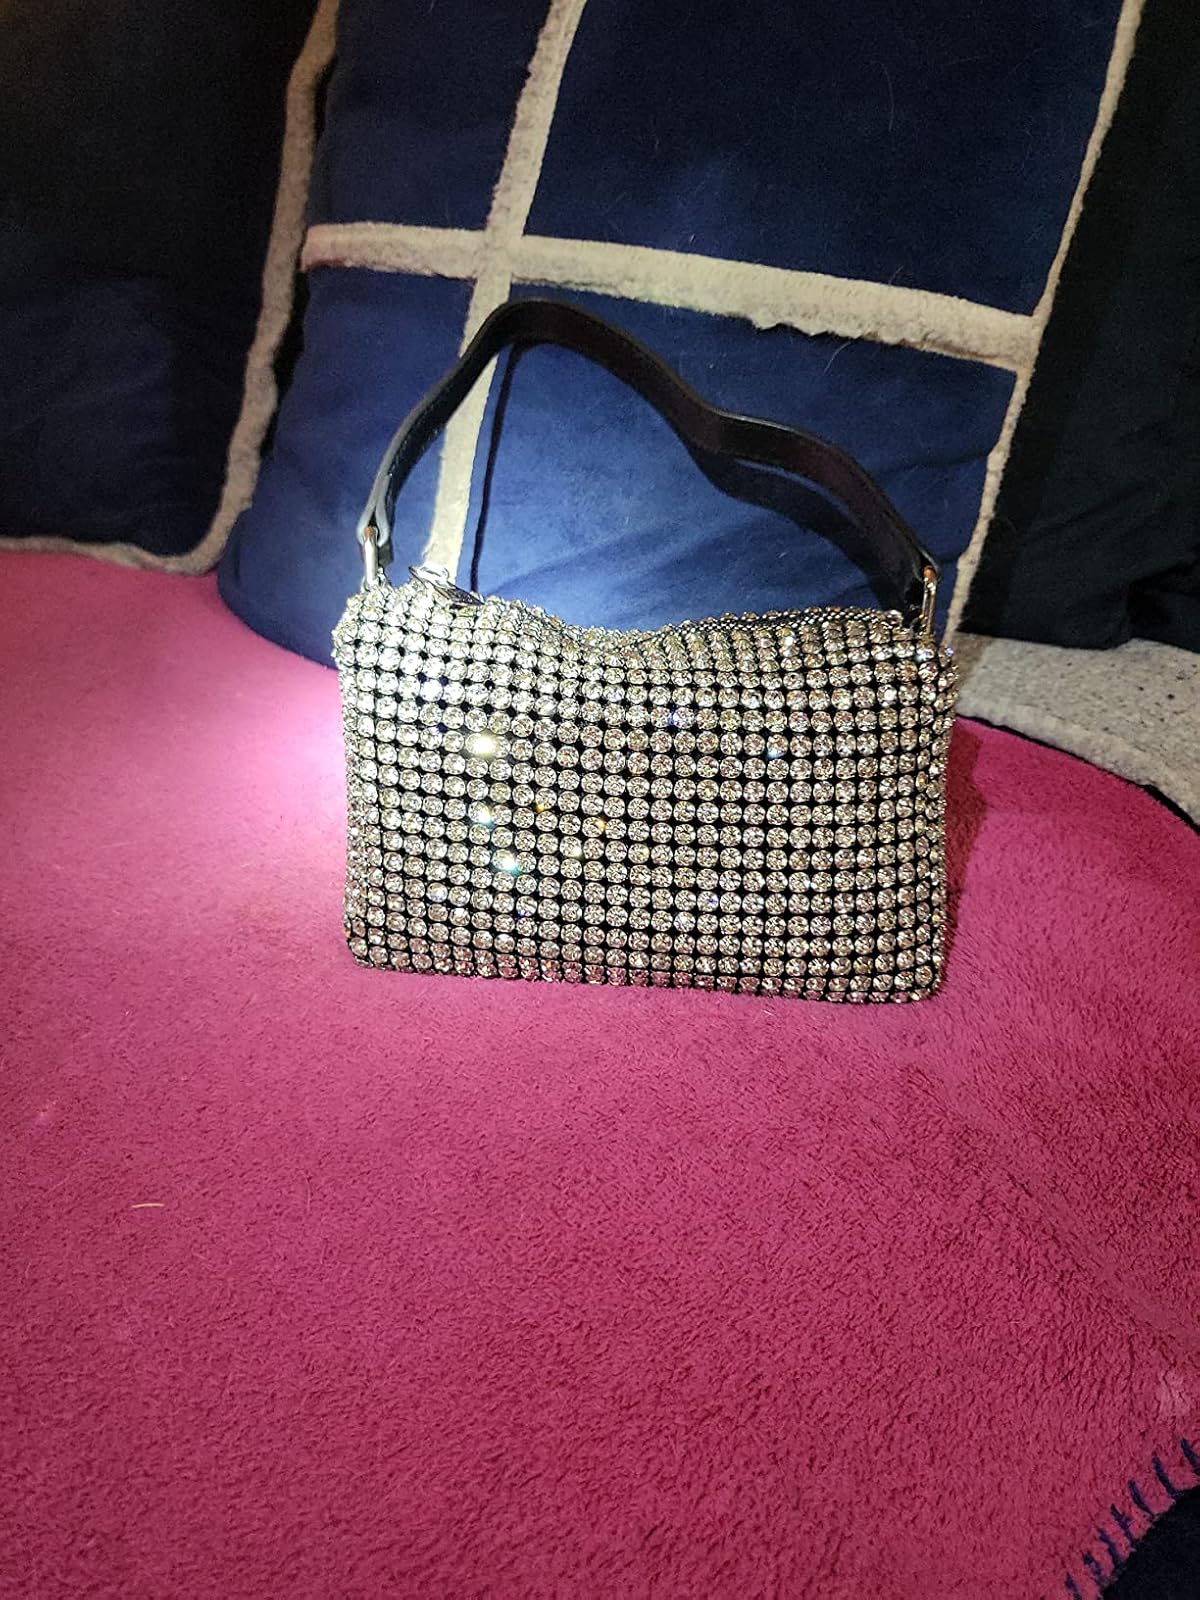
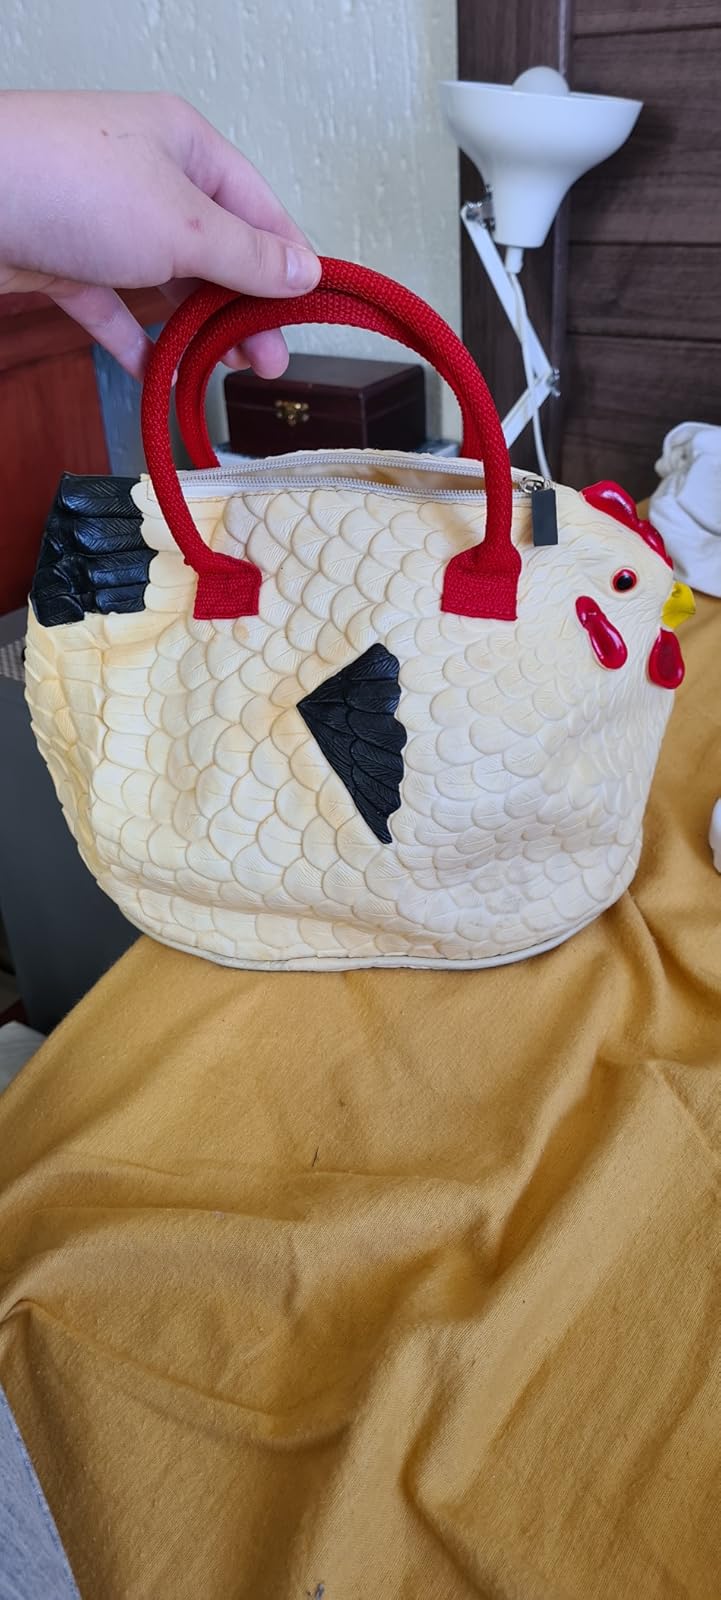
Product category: accessories_handbag
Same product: no